Lyubov Sliska

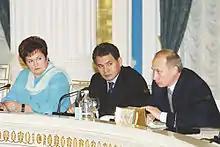
Sliska is the first one on the left

Lyubov Konstantinovna Sliska (born October 15, 1953, in Saratov, Soviet Union, as Lyubov Timoshina) is a Russian politician.